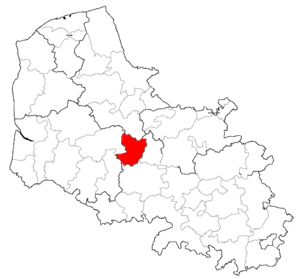
Localisation de la CCPH dans le Pas-de-Calais.
Depuis le 1ᵉʳ janvier 2017, le département du Pas-de-Calais compte 19 établissements publics de coopération intercommunale à fiscalité propre dont le siège est dans le département, dont un qui est interdépartemental. Par ailleurs quatre communes sont groupées dans une intercommunalité dont le siège est situé hors département.